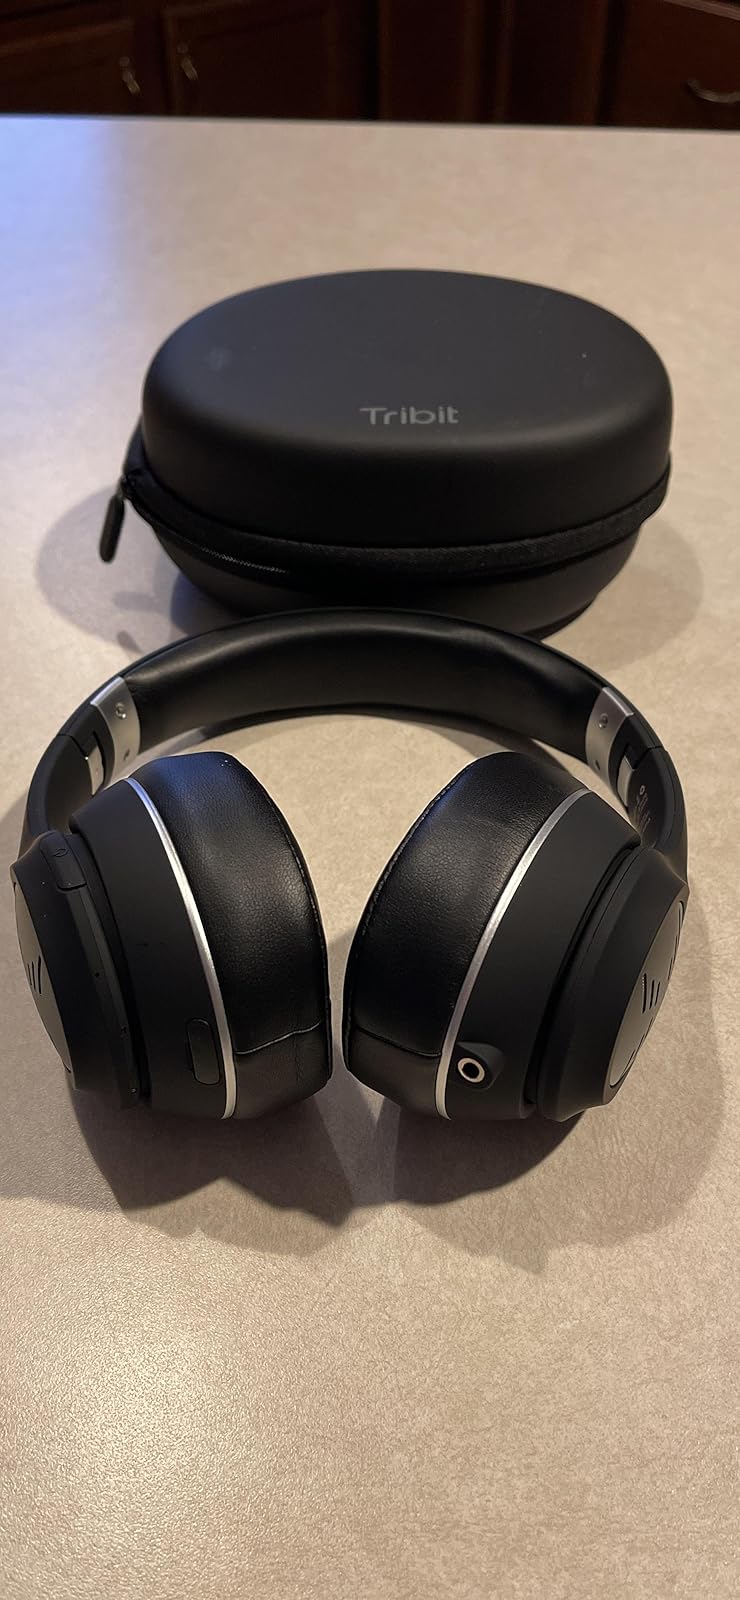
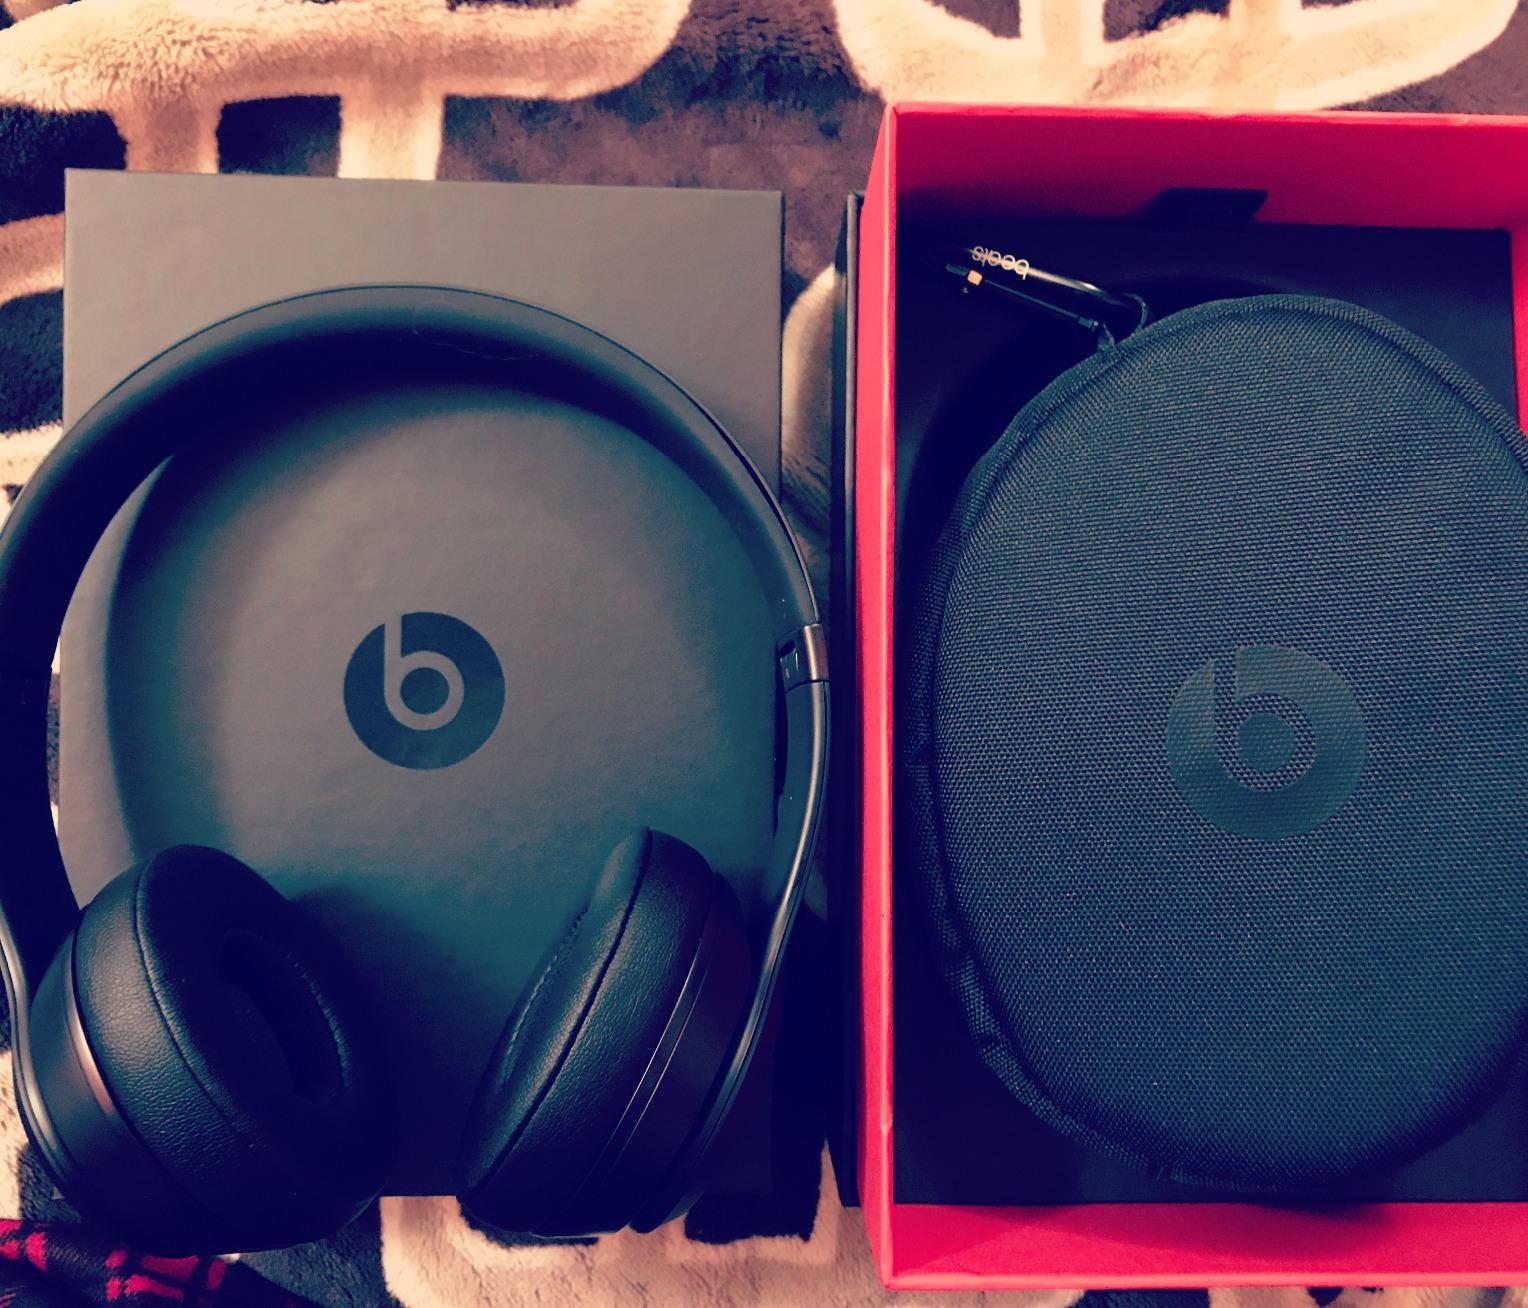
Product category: headphones
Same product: no